Don Magnuson

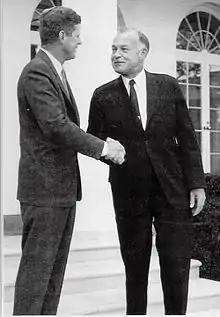
President John F. Kennedy meets with Congressman Don Magnuson of Washington State at the White House, ca. 1962.

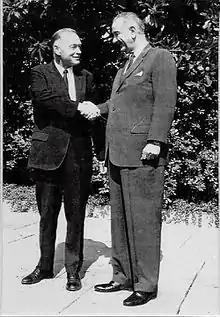
President Lyndon Johnson and Don Magnuson meet ca. 1964.

Magnuson was elected in 1952 as a Democrat to the Eighty-third Congress and was re-elected four times, serving from January 1953 until January 1963. Magnuson was named to the Committee on Merchant Marines and Fisheries in 1955. During his time in Congress he served on the Appropriations Committee subcommittee on Department of State, Justice and Judiciary, and the Department of the Interior. He also served on the Public Works Committee with oversight over the United States Army Corps of Engineers, Bureau of Reclamation, and the Atomic Energy Commission.